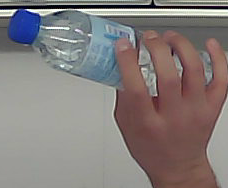
Product: nestle_water